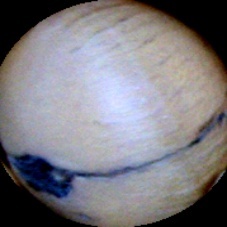
Label: Broken